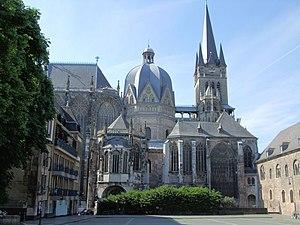
La cathédrale d'Aix-la-Chapelle, vue du nord le soir. La partie la plus ancienne fut construite vers l'an 800 en forme octogonale. Ici on peut la voir au centre. Le chœur à la gauche date du quatorzième siècle. Lietuvių: Katedra Achene